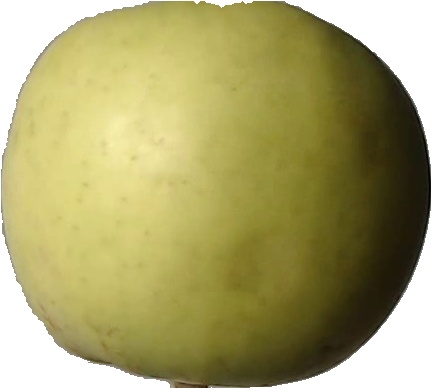
Label: apple_golden_3